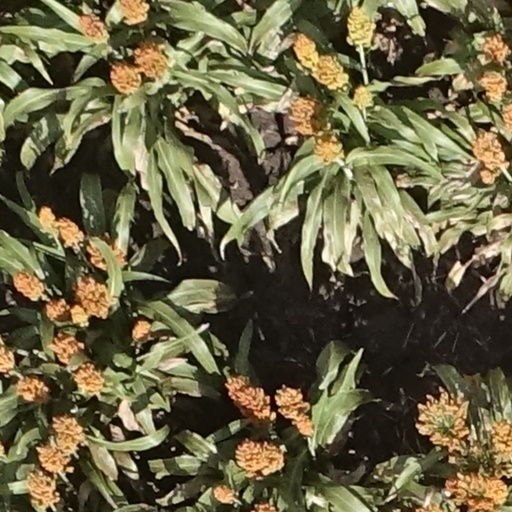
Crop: sorghum